Duel (2004 film)

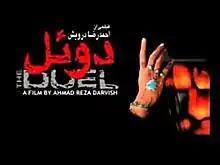

Duel is a 2004 Iranian war drama film It was directed by Ahmad Reza Darvish, who was mostly known for films about the Iran–Iraq War. "Duel" was shot in roughly 11 months in various cities of Iran. The first screening was at the Fajr International Film Festival, in 2004, where it won 8 Crystal Simorgh Award. Also, it is the first Iranian Movie to use Dolby Digital Sound. It is one of the most expensive independent movies ever made in Iranian cinema history.